On-base percentage

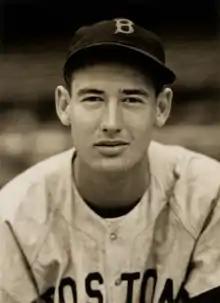
Ted Williams is the all-time Major League Baseball leader in on-base percentage.

In baseball statistics, on-base percentage (OBP) measures how frequently a batter reaches base. An official Major League Baseball (MLB) statistic since 1984, it is sometimes referred to as on-base average (OBA), as it is rarely presented as a true percentage.